History of Seville

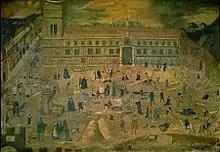
17th century anonymous painting depicting the 1649 plague

The College of the Annunciation of the Professed House of the Society of Jesus in Seville was one of the intellectual pillars of the Spanish Counter-Reformation, and also served as a starting point for Jesuit expansion in overseas lands. The building of the Professed House, where the university was installed from 31 December 1771, had been the first residence owned by the Jesuits in Seville. It was founded in February 1558, and work on the church, dedicated to the Annunciation, began in 1565.